William of Villehardouin

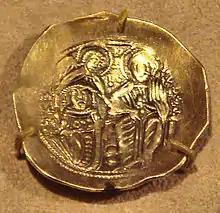
Gold of Michael VIII Palaiologos

Doge Ranieri Zeno ordered the new of Negroponte, Andrea Barozzi, to conduct peace negotiations with William early in 1259, but he became embroiled in a new conflict between Epirus and Nicaea before the negotiations began. The Nicaean emperor, Theodore II Laskaris, was succeeded by an underage son, John IV Lascaris, in August 1258. An ambitious Nicaean aristocrat overthrew the child emperor's guardians and had himself crowned co-emperor as Michael VIII Palaiologos. The ruler of Epirus, Michael II Komnenos Doukas, wanted to take advantage of the Nicaean power struggles by fostering a wide anti-Nicaean coalition. He offered the hands of his daughters Helena and Anna to the Hohenstaufen ruler of Sicily, Manfred, and William respectively. He promised a generous dowry to William—80,000 , the castle of Liconia and nearby lands in southern Thessaly. Since their possession could strengthen his hold on Oreus, William quickly accepted the offer. He married Anna in Patras late in the summer of 1258. Before the end of the year, he and his father-in-law met in Patras and concluded a formal alliance. According to the "Chronicle of the Morea", Michael acknowledged William's claim to a revived Kingdom of Thessalonica.